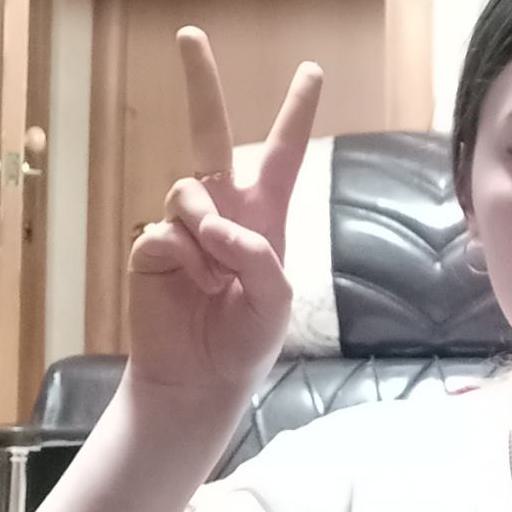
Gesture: peace